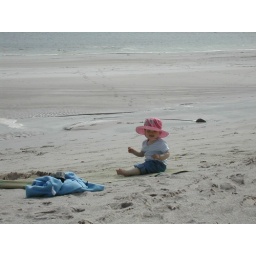
M U 6 04 Connie pink sun hat sitting in middle of beach